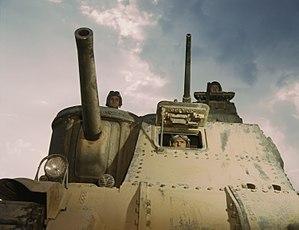
Le char M3 Lee est un char de combat de conception américaine utilisé par les Alliés au cours de la Seconde Guerre mondiale. Dans l'armée américaine, le M3 est appelé General Lee en l’honneur de Robert Lee, général confédéré de la guerre de Sécession. Adapté par le Royaume-Uni, qui le dote d’une tourelle modifiée, cette version est baptisée General Grant, du nom d'Ulysses Simpson Grant, le général nordiste vainqueur du précédent.